Shanghai Corniche

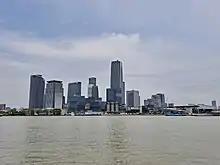
Xuhui Waterfront from Qiantan

The Shanghai West Bund - Corniche is the riverside of the Shanghai 'West Bund' redevelopment area in Shanghai along a formerly industrial 8.5 kilometre frontage on the northern bank of the Huangpu River in Shanghai’s Xuhui District. The redevelopment is part of a re-urbanisation of the Xuhui river frontage as part of a broader strategy for the banks of the Huangpu River as it passes through the centre of the city, including the Bund, Pudong and the site for the World Expo. The municipality held an international design competition, won in 2008 by Peter Verity the international urbanist and architect of PDRc Ltd ifor which he was awarded the special Shanghai Expo Achievement Award.